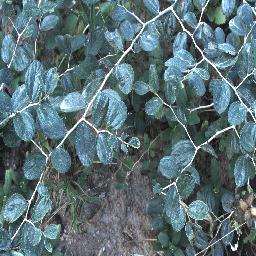
Label: chinee_apple